Liang Su-yung

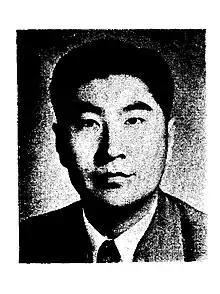
Liang in 1953, as a member of the Legislative Yuan

Born in Changtu County in 1920, Liang graduated from National Changchun University with a Bachelor of Laws and earned his Legum Doctor and Doctor of Juridical Science (S.J.D.) from Japan's Meiji University, after having studied at Changchun Law and Political University. In 1941, he became a prosecutor in Changchun. In the midst of the Second Sino-Japanese War, Liang became an intelligence operative based in northeastern China, feeding information within the Japanese-occupied territory to Chongqing, the provincial capital of Chiang Kai-shek's Nationalist government. Liang was arrested and taken as a Japanese prisoner of war in 1944. He was released upon Japanese surrender in 1945. The experience left a tremendous impression on Liang, who would make the cause of human rights a motif of his life's work. Liang was elected as a legislator for his home province of Liaoning in 1948 as hostilities between Kuomintang and Chinese Communist Party forces resumed following the Japanese surrender. Liang followed Chiang to Taiwan after the KMT were driven off the mainland completely in 1949.